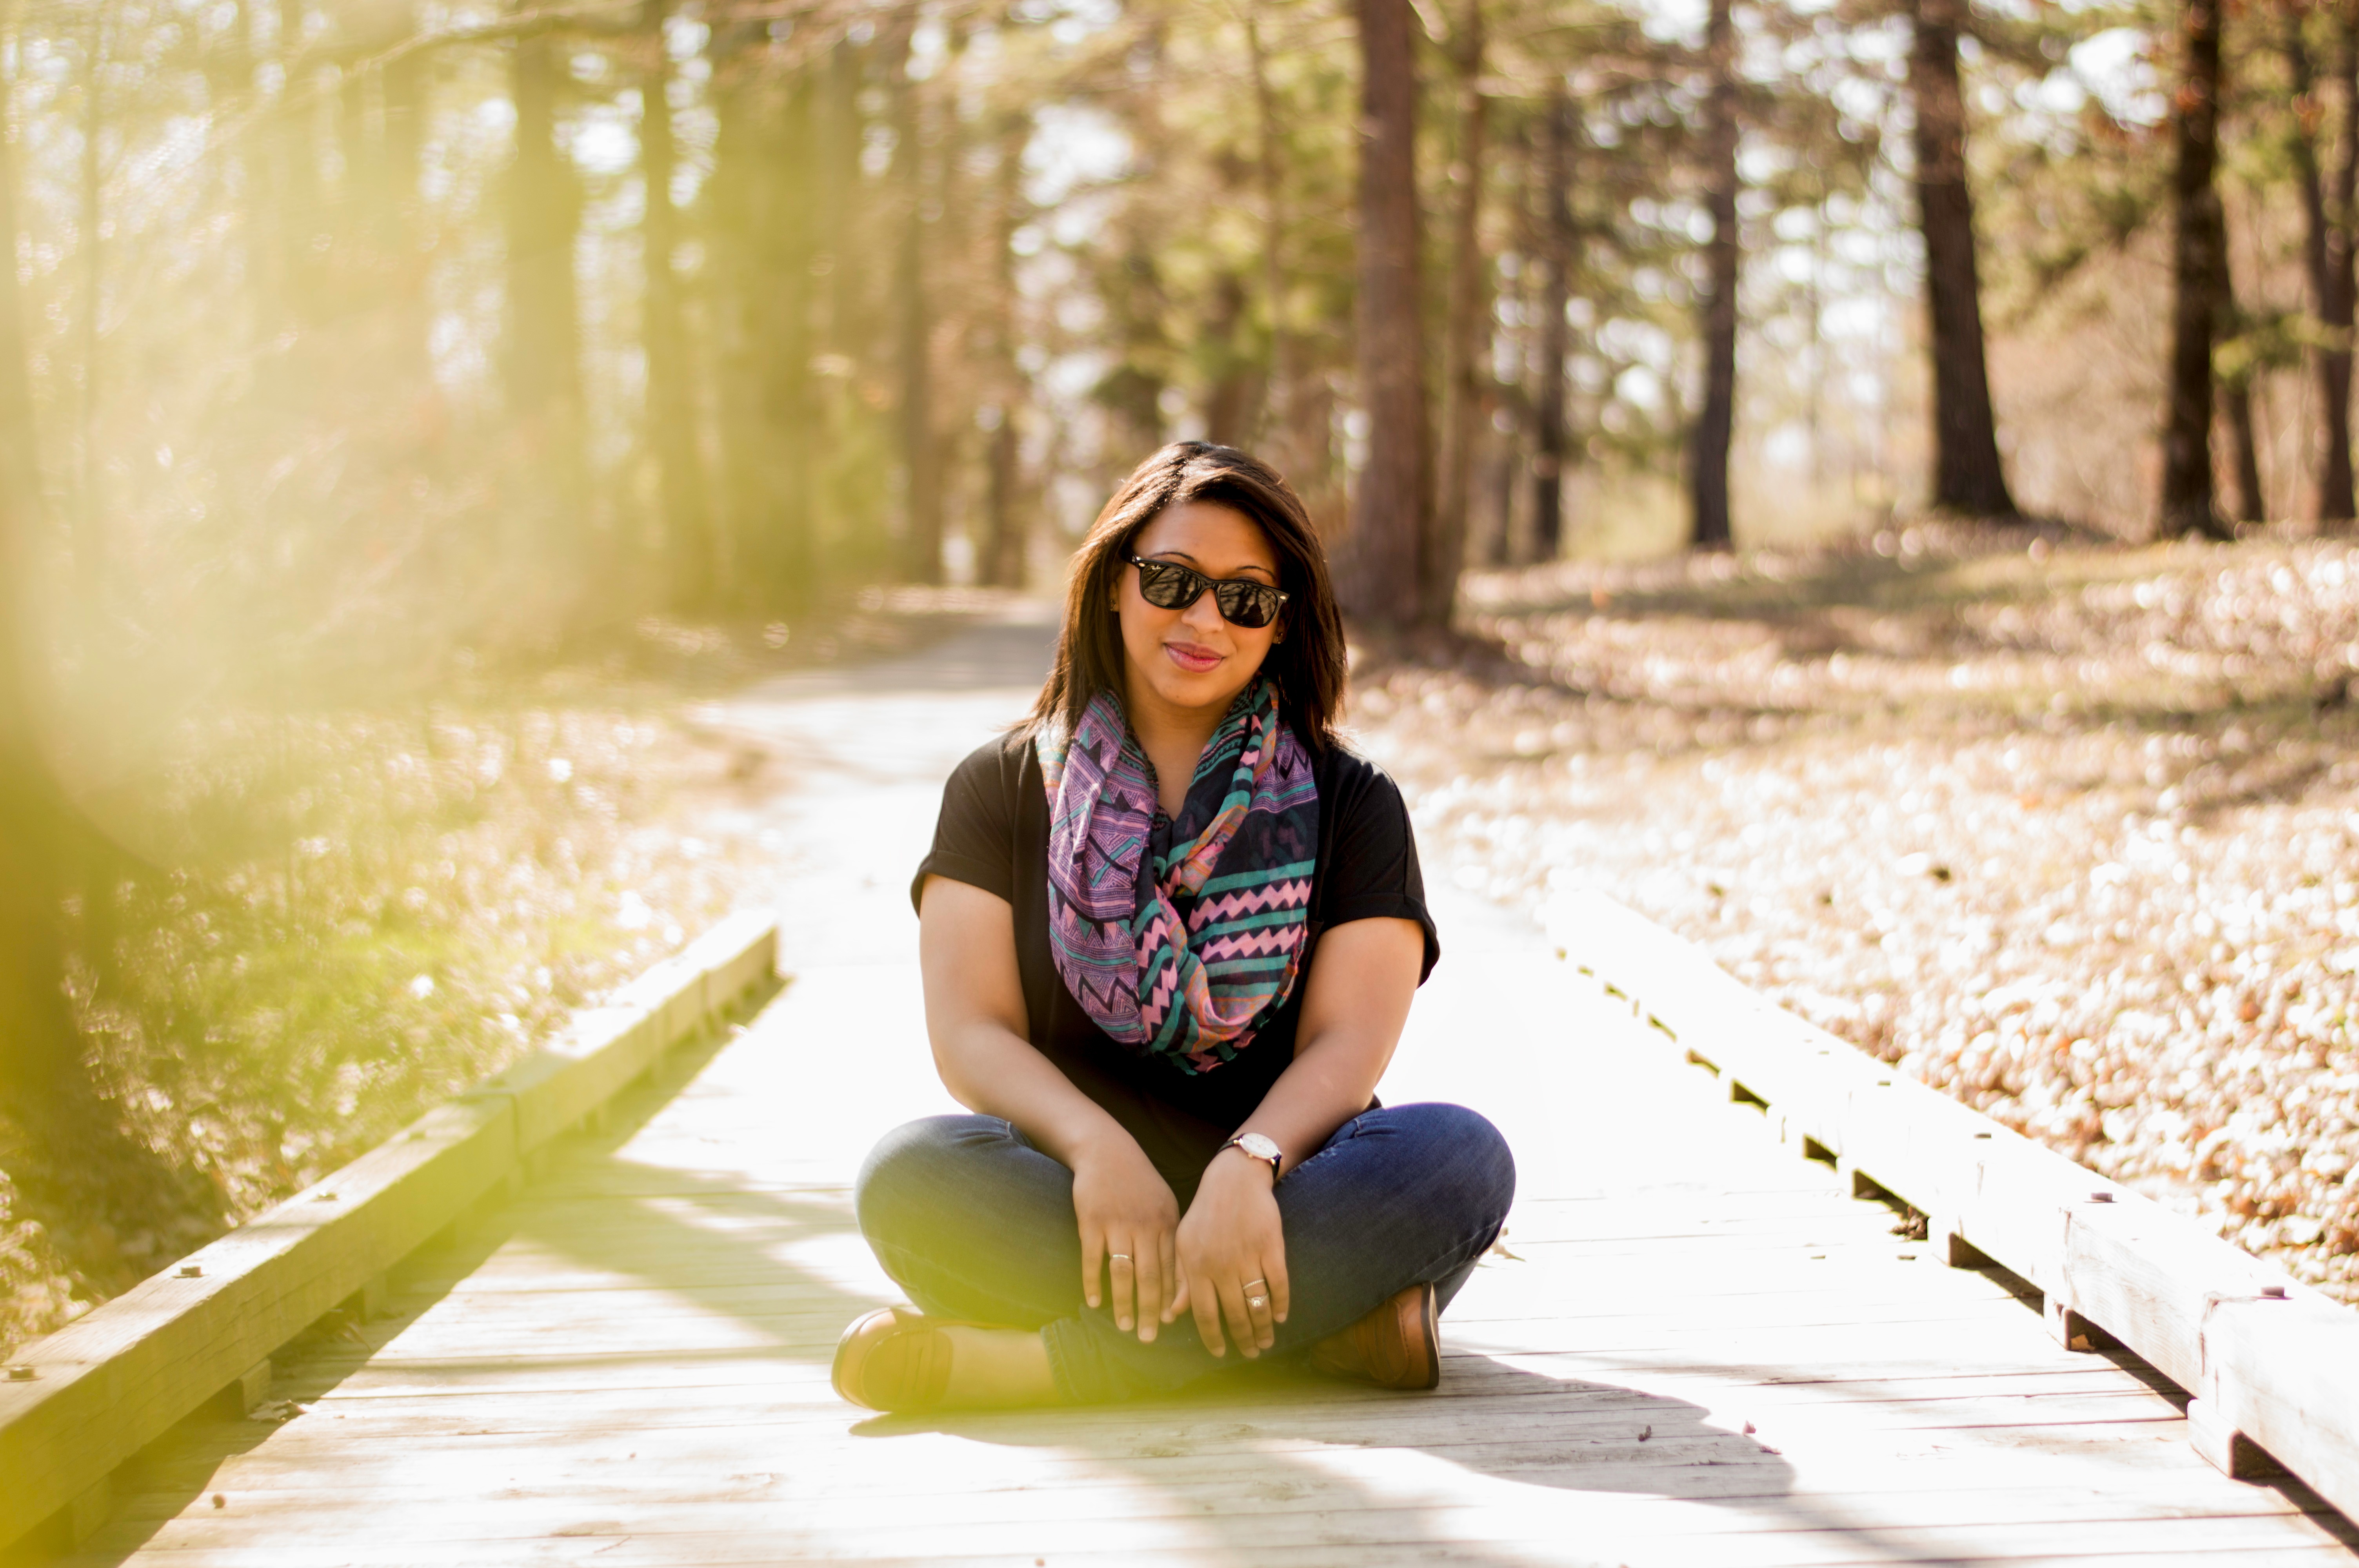
person, girl, photography, sunlight, model, spring, sitting, leisure, season, photograph, beauty, photo shoot, portrait photography, human positions